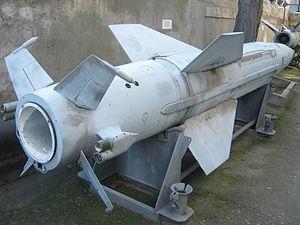
Le M-11 Shtorm, désigné par l'OTAN SA-N-3 « Goblet », est un système surface-air russe. Sa désignation GRAU est 4K60. Une caractéristique inhabituelle de ce système est de n'exister que sur les navires, car il ne dispose d'aucune version basée à terre ou sur véhicules.